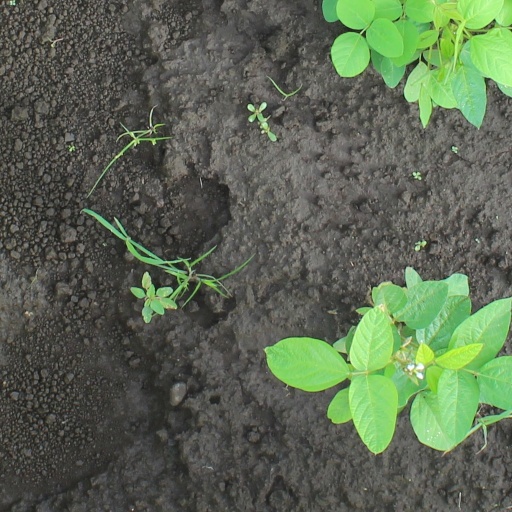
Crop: soybean